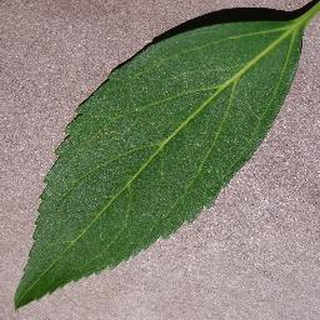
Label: healthy_cherry